Digital ion trap

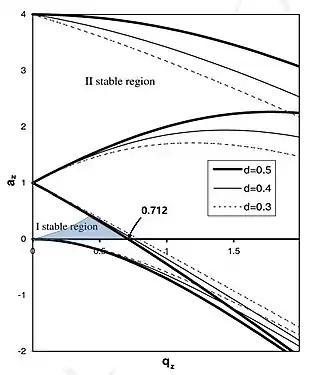
Fig 2. The stability diagram of ion motion in z direction, for 3 different duty cycles of a digital drive waveform

Here, "Ω =2πf" is the angular frequency of the digital waveform. Similar definitions of the formula_3 for the 2D (linear) ion trap were also given in literature. There are at least two postulates about the nature of the DC component. The first, of which has been attributed to Ding, assumes for the DIT that the DC component, "U" depends on not only the mid-level of the AC voltages, Vand V, but also the duty cycle, "d" of the waveform: